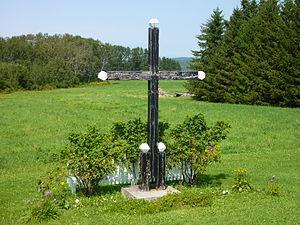
Croix de chemin érigée en 1875 par Marcelline Brochu, épouse de Pierre Brochu, déplacée à l'endroit où s'est établit Pierre Brochu en 1833 à Sayabec
Sayabec est une municipalité canadienne qui fait partie de la municipalité régionale de comté de La Matapédia dans l'Est du Québec. Situé dans la vallée de la Matapédia formée par les monts Chic-Chocs, au bord du lac Matapédia, ce village du Bas-Saint-Laurent a une vocation agricole et forestière. Avec une population de près de 2 000 habitants, Sayabec est la troisième municipalité la plus peuplée de La Matapédia, après Amqui et Causapscal. Grâce à l'usine de panneaux de particules Panval, la plus grosse industrie de la vallée, Sayabec est un centre économique important pour la région.
La Matapédia est une municipalité régionale de comté située dans l'Est du Canada dans la région administrative du Bas-Saint-Laurent au Québec à l'entrée de la péninsule gaspésienne.
Amqui [amkwi] est une ville de la province de Québec, au Canada. Elle est située dans la région administrative du Bas-Saint-Laurent et dans la région touristique de la Gaspésie. Elle est le chef-lieu et la plus grande ville de la municipalité régionale de comté de La Matapédia.
Pierre Brochu était un agriculteur et pionnier canadien-français qui fut le premier résident de la vallée de la Matapédia où il s'établit en 1833 en tant que gardien d'un poste du chemin Kempt.
La vallée de la Matapédia est formée au sein des monts Chic-Chocs, section des monts Notre-Dame, massif qui forme un prolongement de la chaîne de montagnes des Appalaches dans l'Est du Québec, au Canada. Son nom est emprunté à la rivière qui la sillonne et au lac qui est en son centre. Elle est située au Sud-Ouest de la péninsule gaspésienne et s'étire sur une longueur de 375 km.